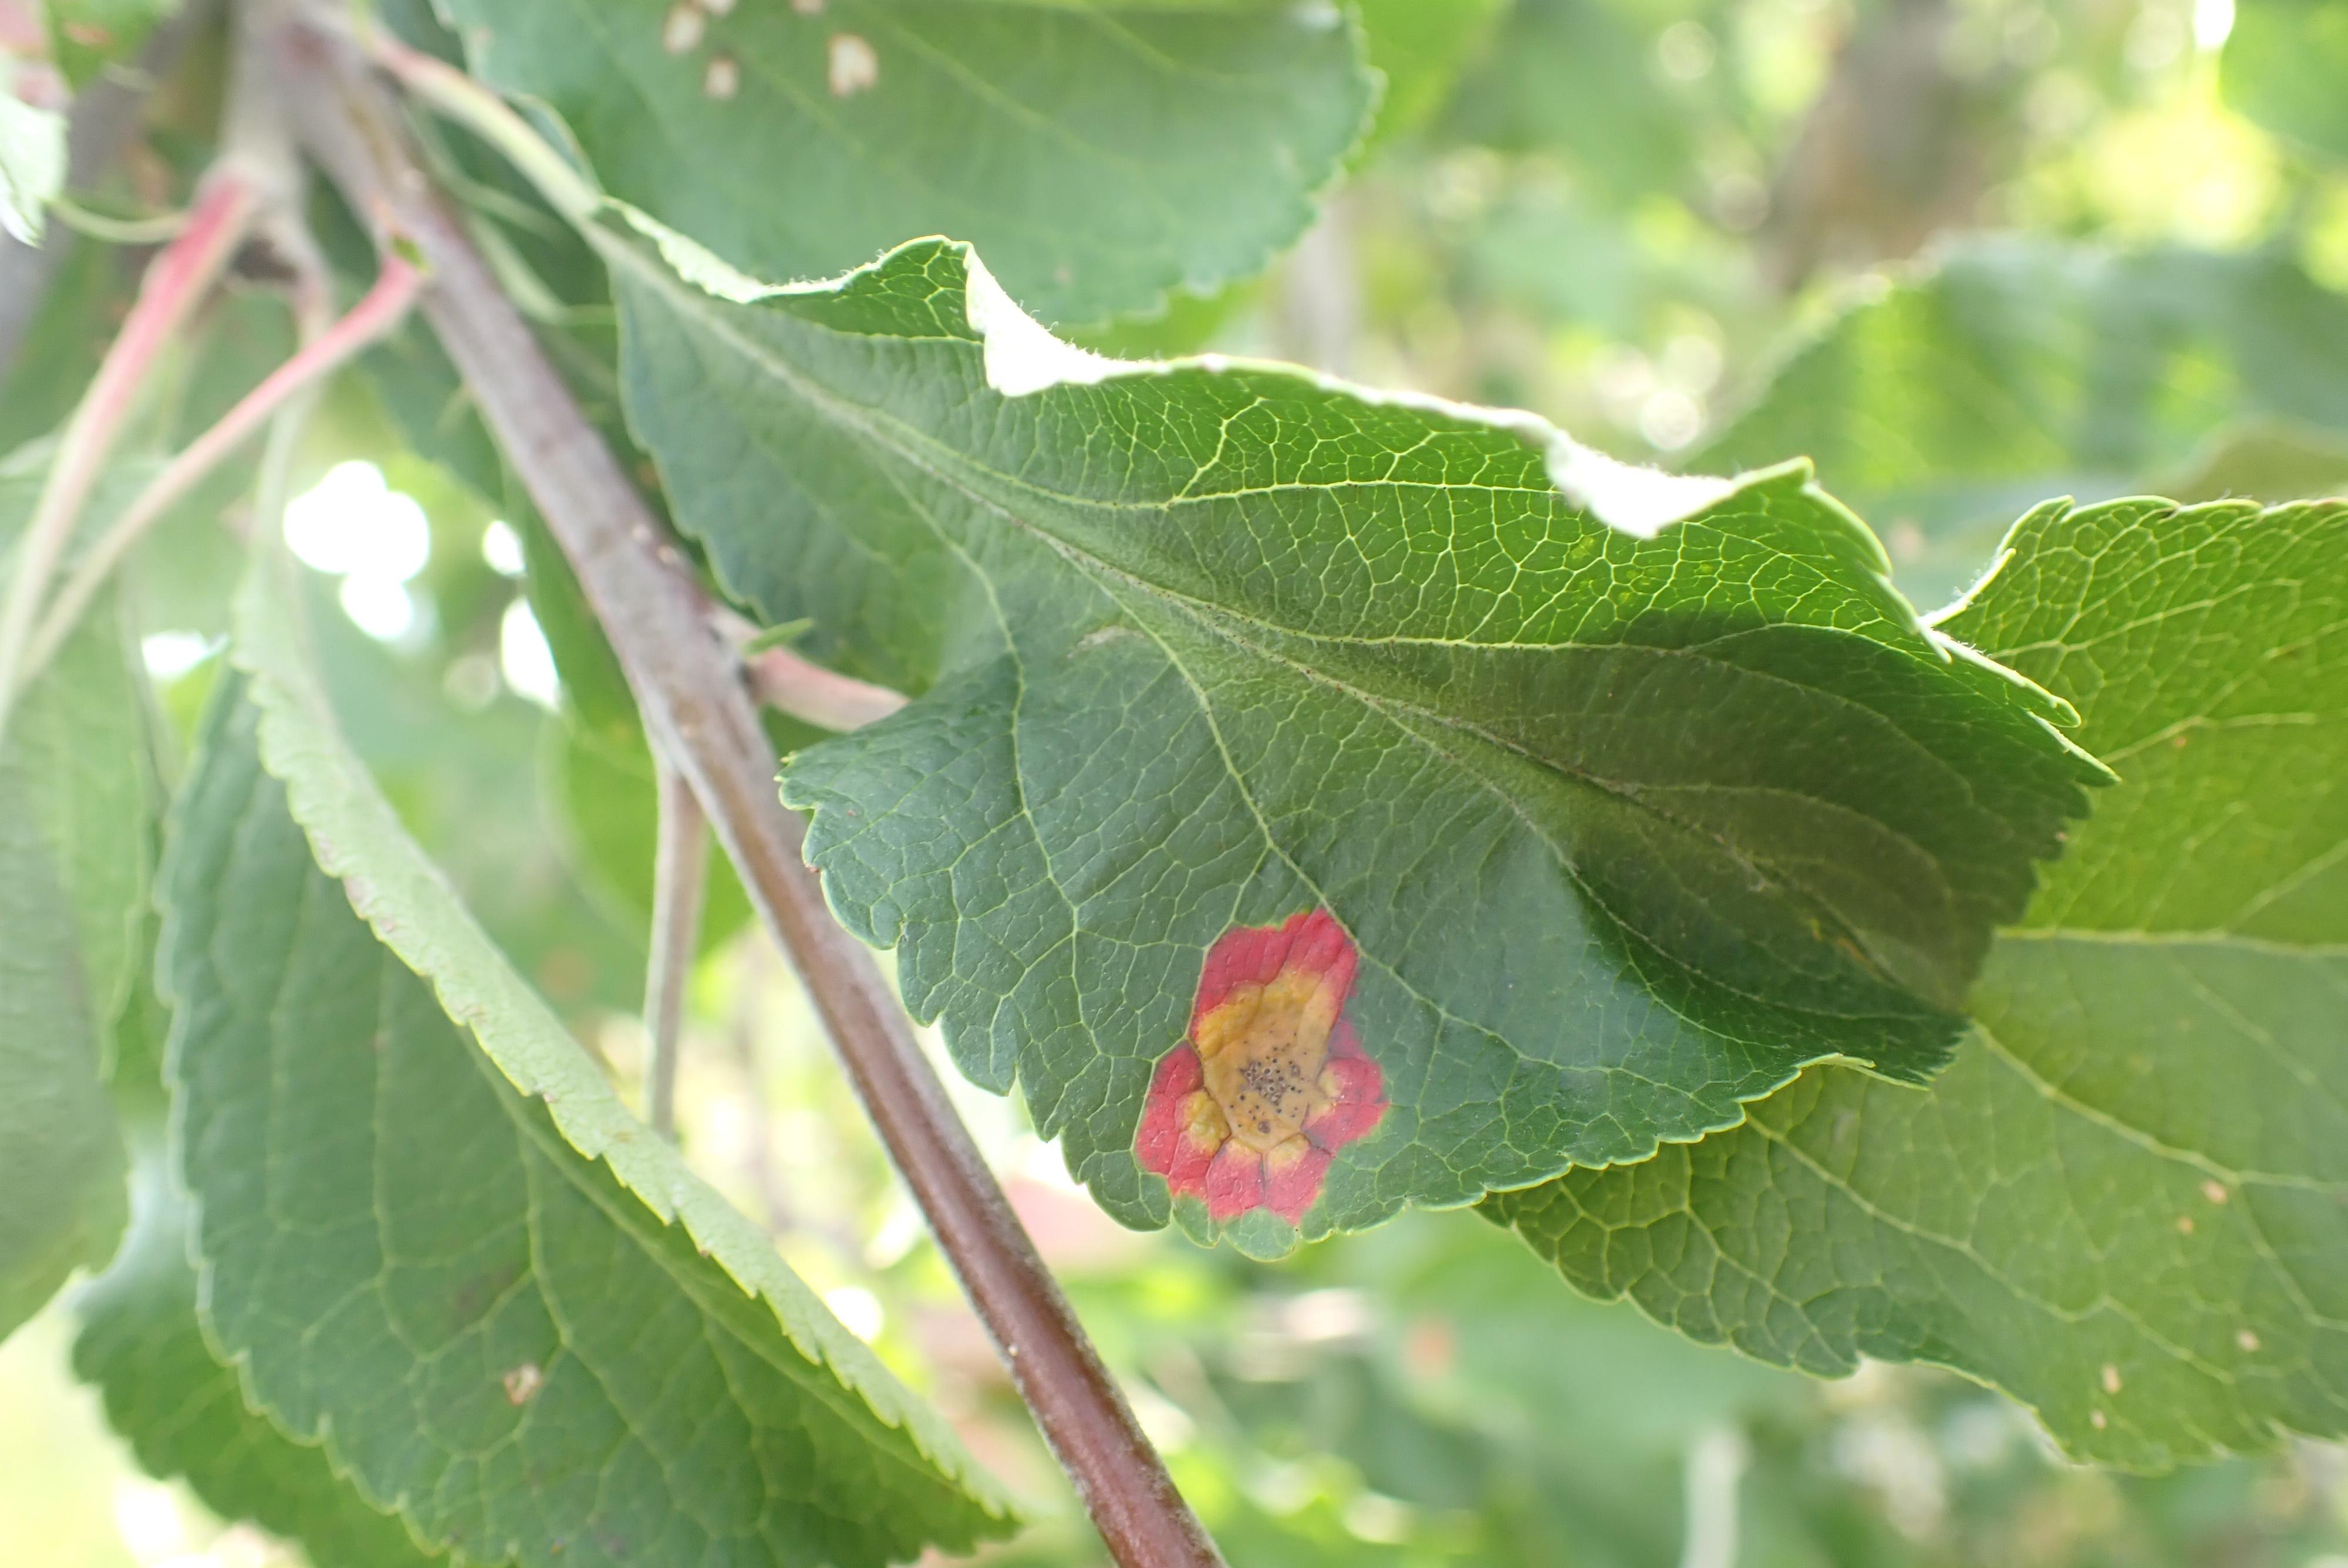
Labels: rust